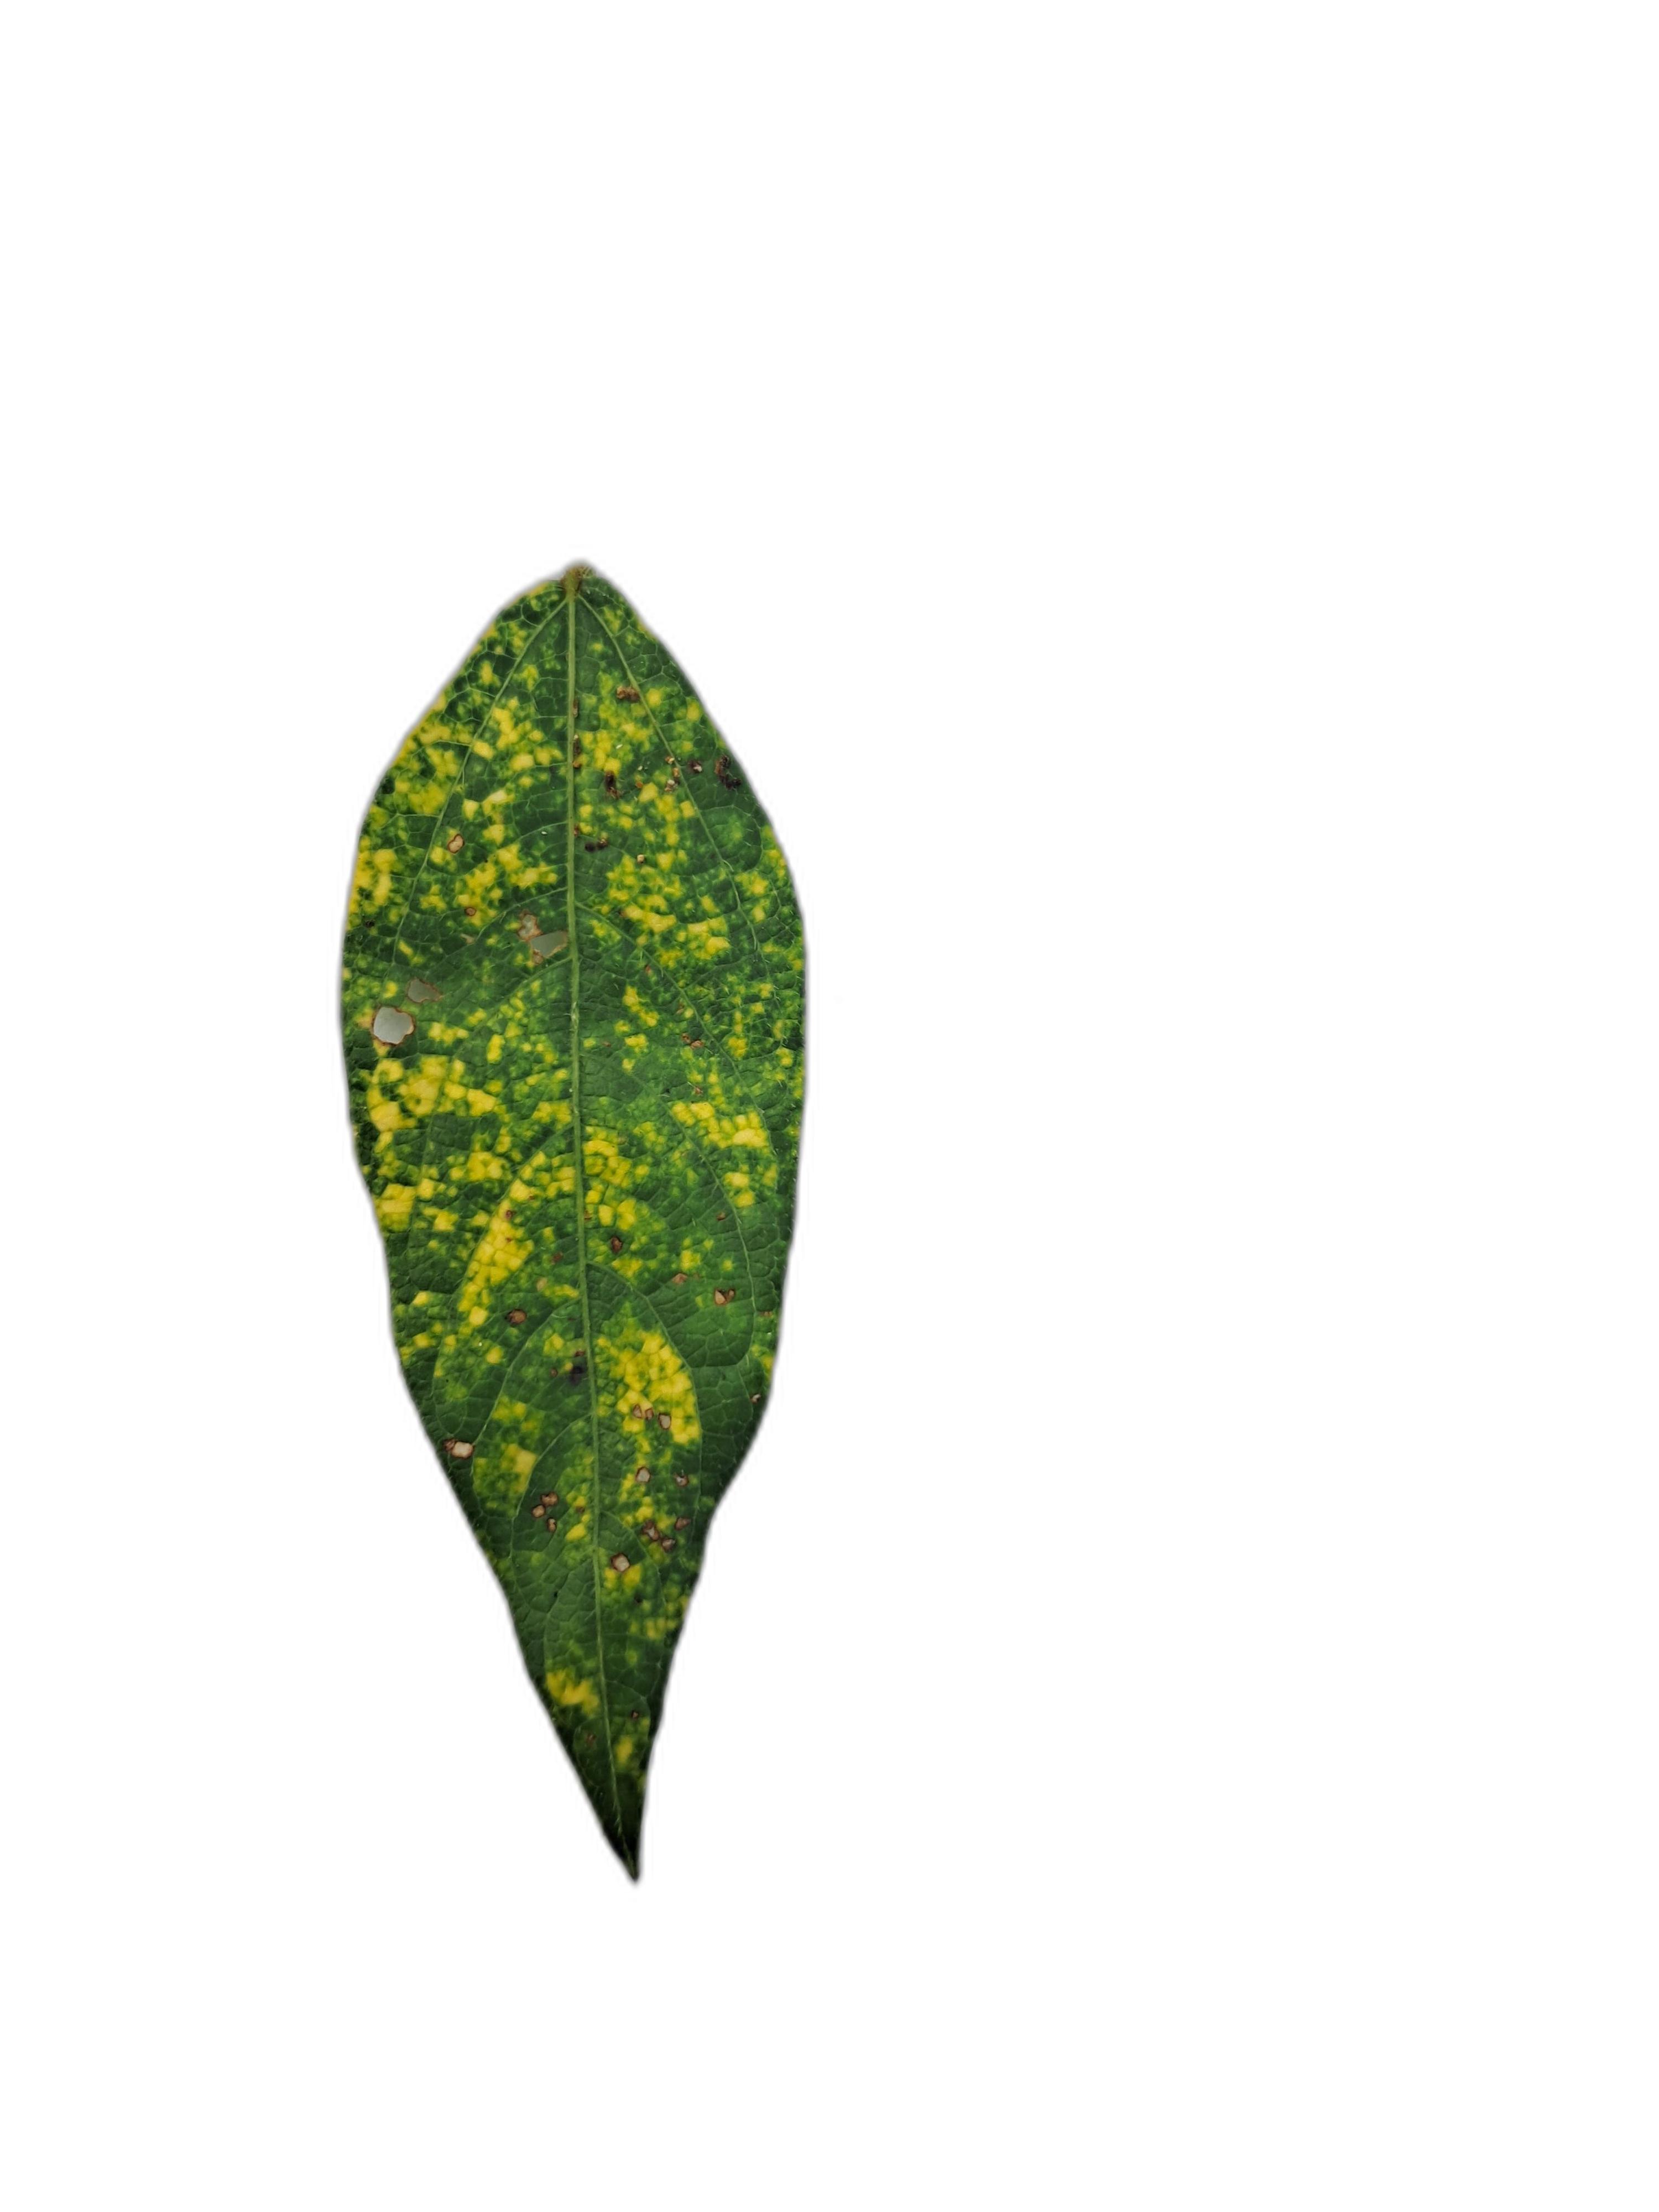
Label: Yellow Mosaic